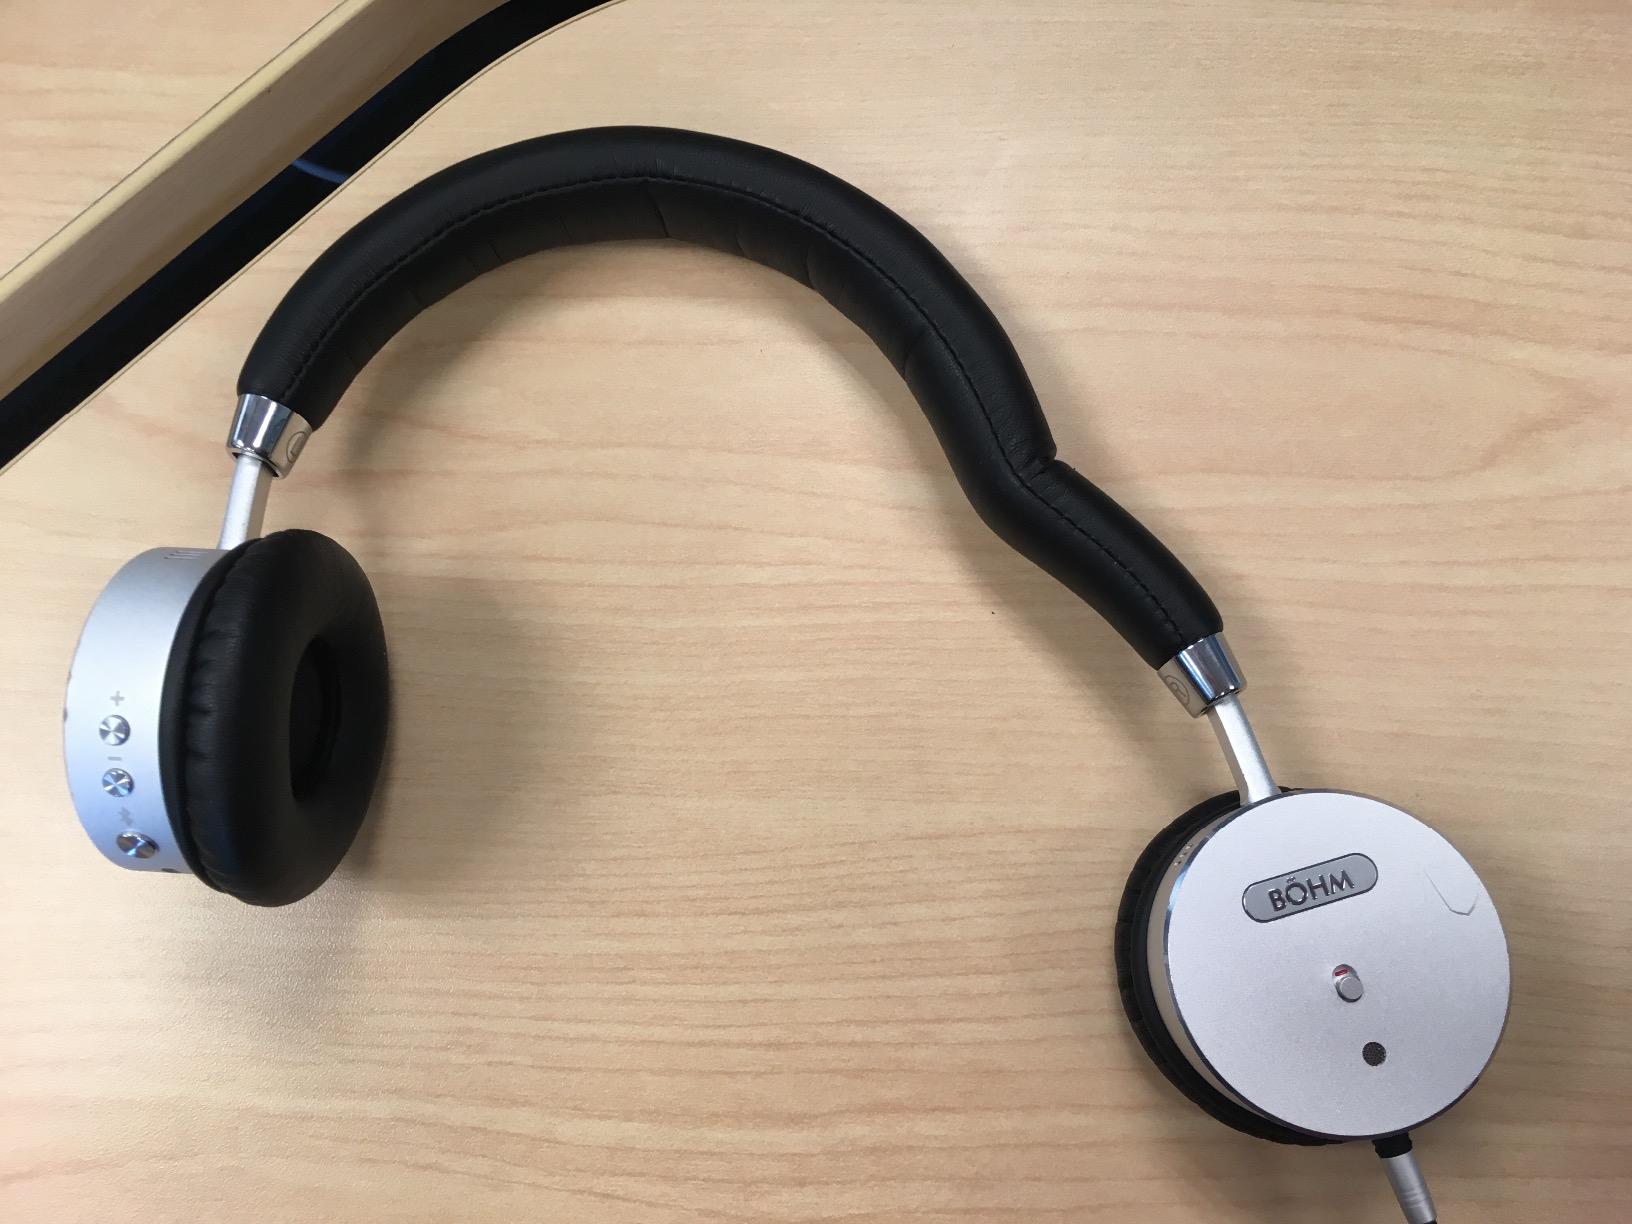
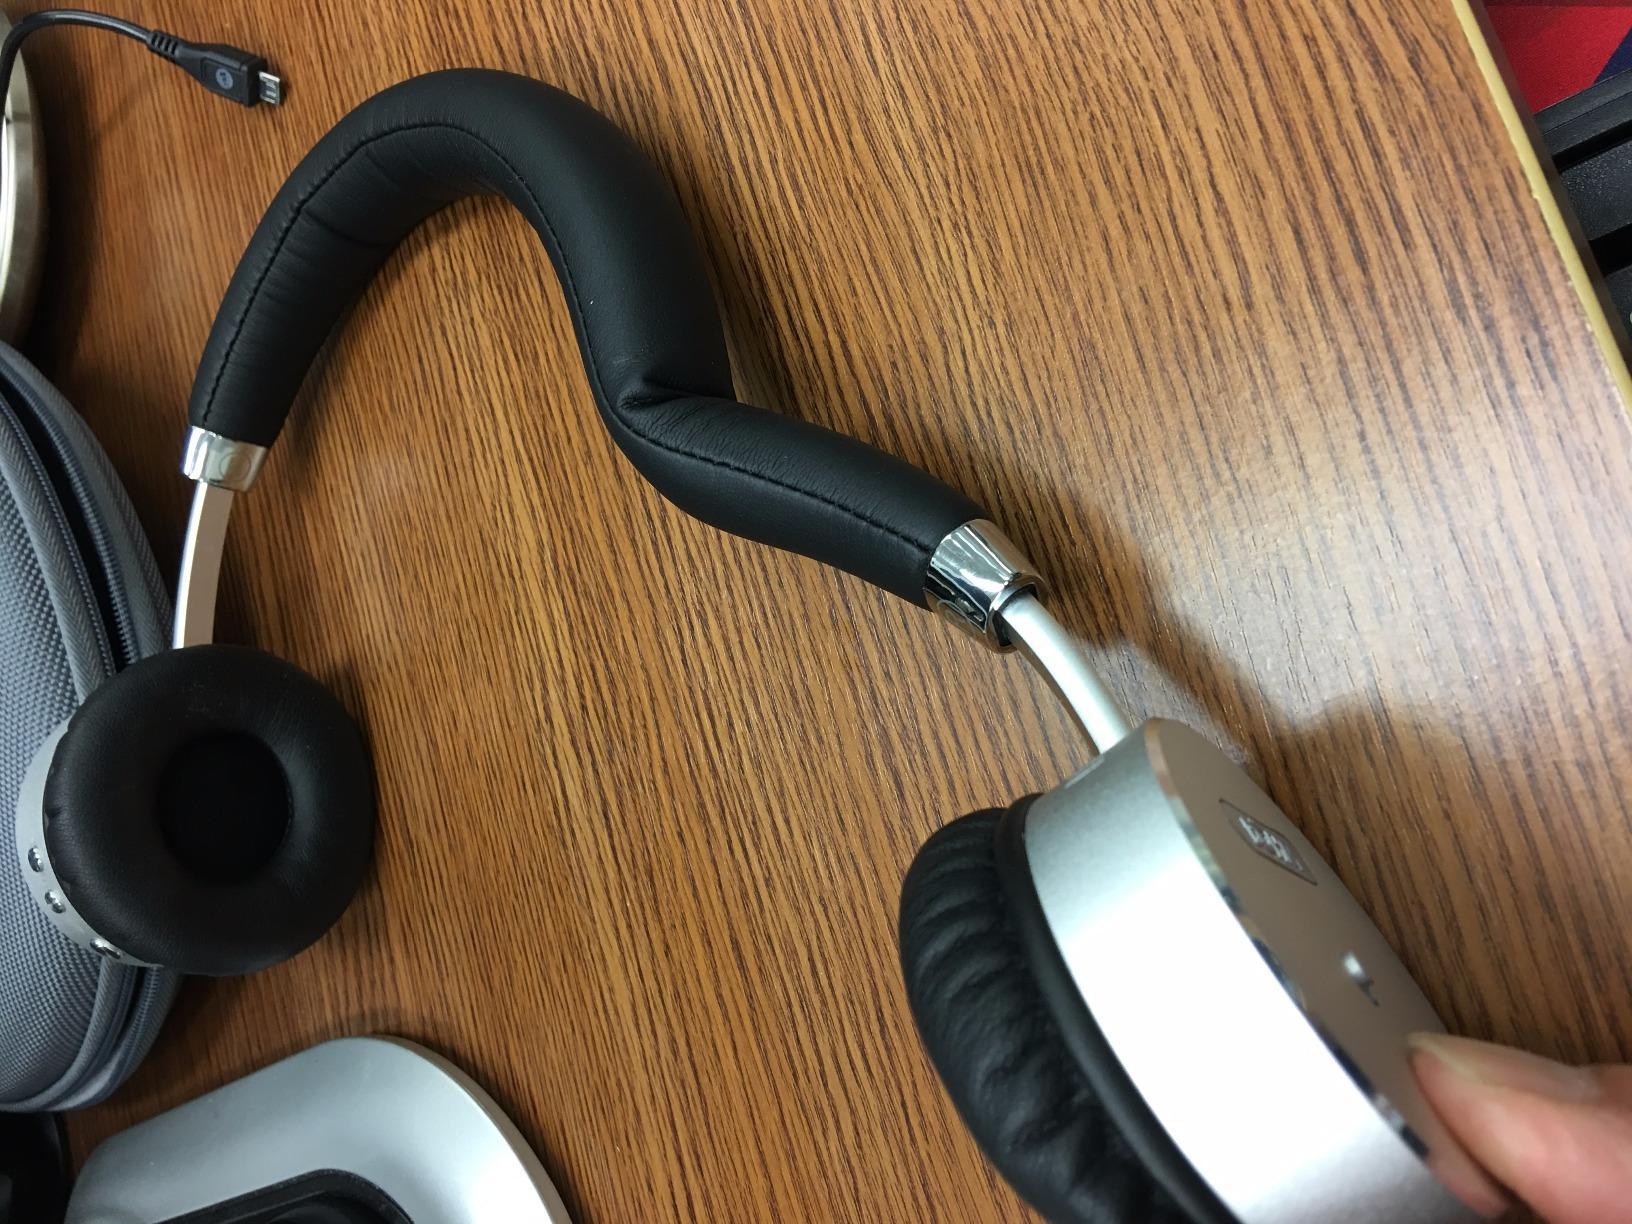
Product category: headphones
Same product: yes